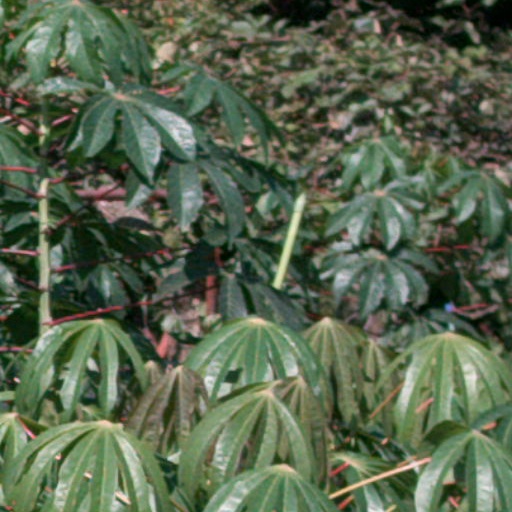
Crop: cassava